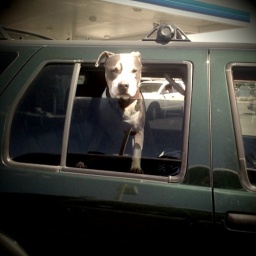
Vacation day one :: dog in nearby car